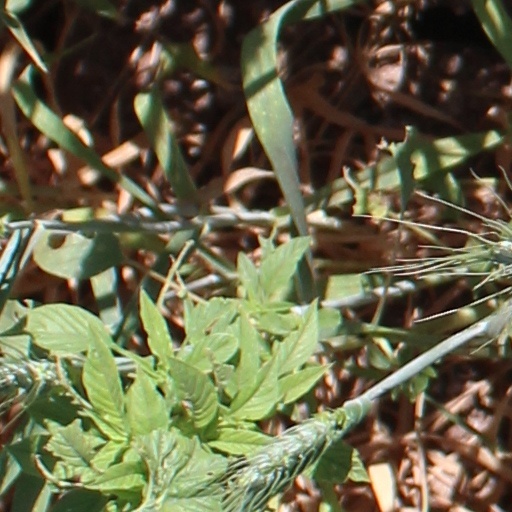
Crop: wheat